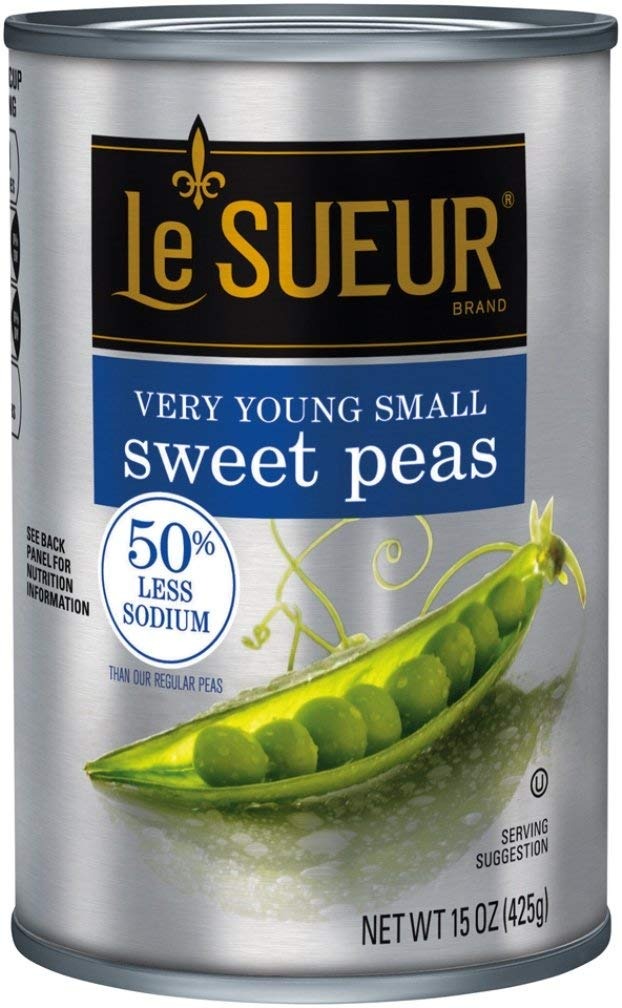
Item Name: Le Sueur Very Young Small Sweet Peas 50% Less Sodium, 15 oz (Pack of 6)
Bullet Point: 15 oz
Product Description: Pack of 6
Value: 90.0
Unit: Fl Oz

Price: 14.99